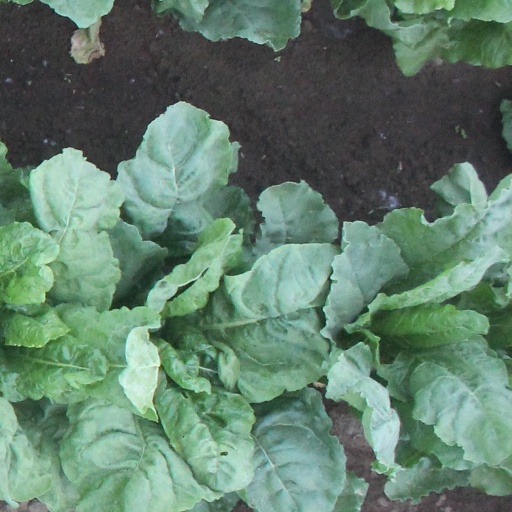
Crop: sugar beet